Samuel Waugh

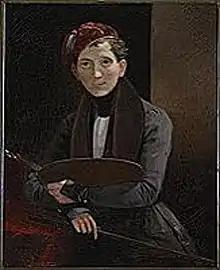
Self-portrait

Samuel Bell Waugh ( 1814 in New Wilmington, Pennsylvania – 28 September, 1885, in Janesville, Wisconsin) was a 19th-century American portrait, landscape, and moving panorama painter. His portrait subjects included Presidents Abraham Lincoln and Ulysses S. Grant.